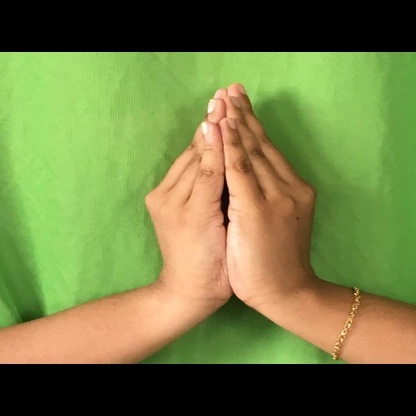
Mudra: Kapotham